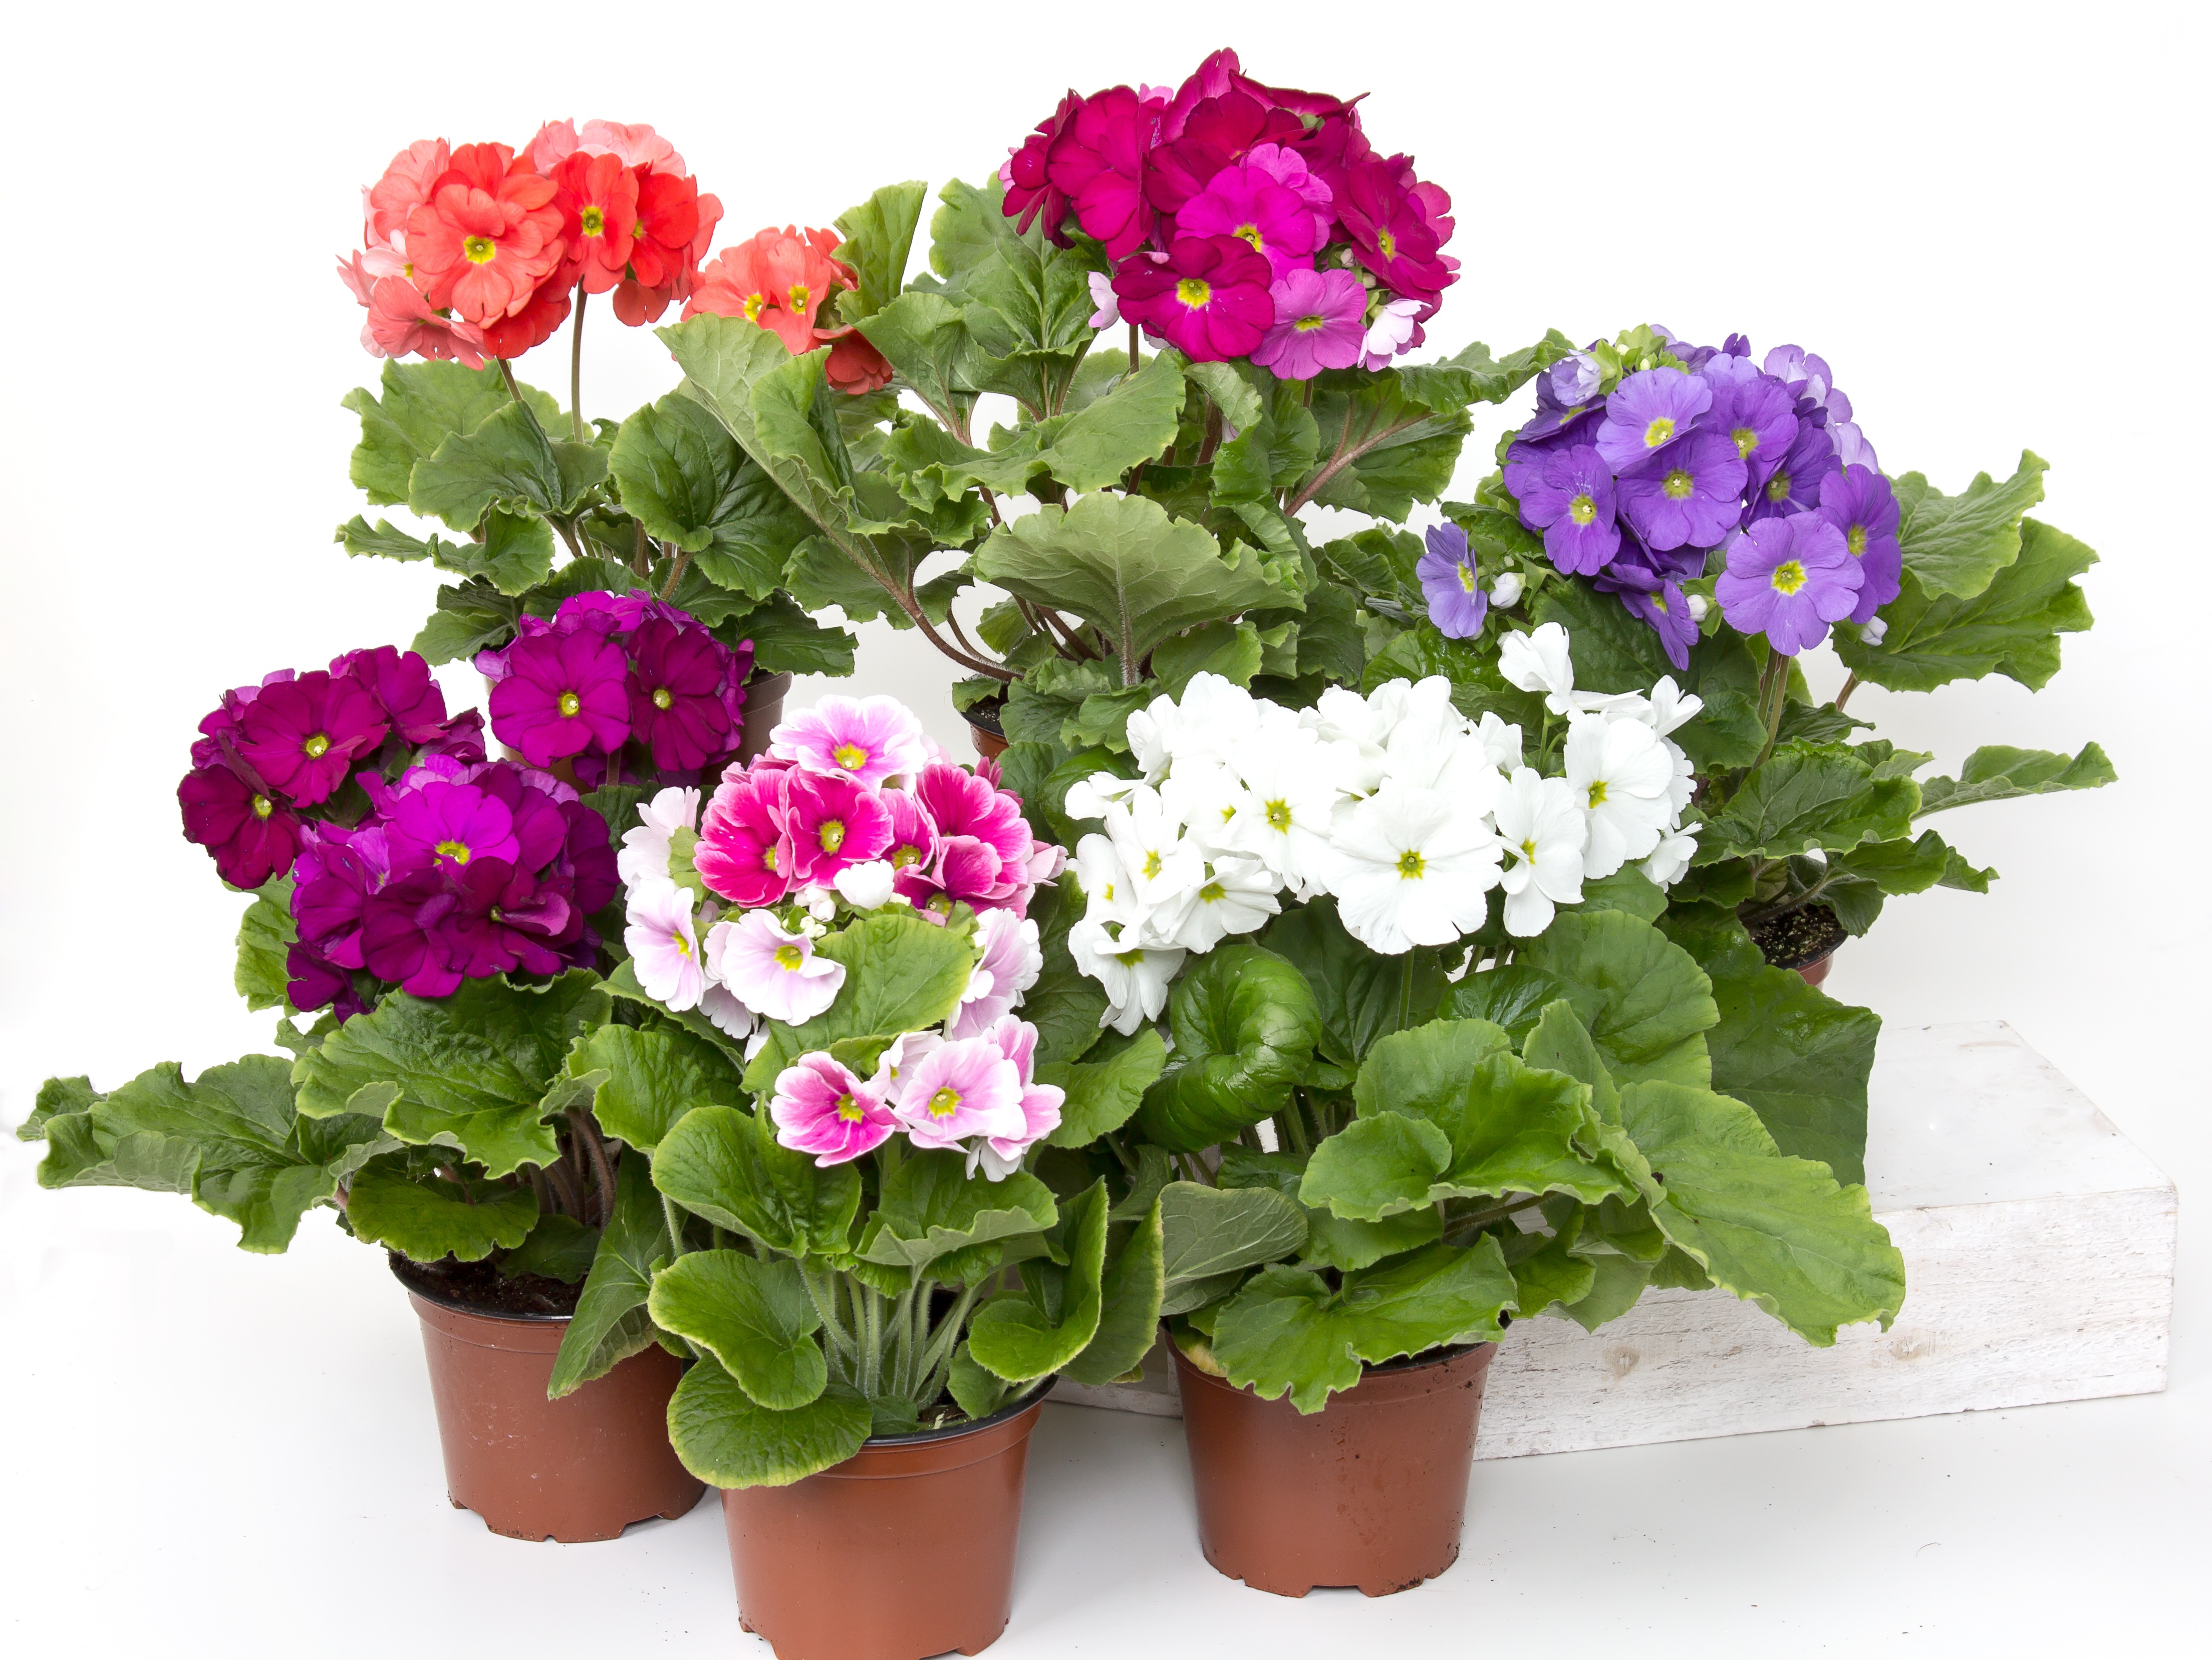
nature, blossom, plant, flower, bloom, spring, colorful, geranium, flowerpot, floristry, viola, pansy, flowering plant, primroses, flower bouquet, cut flowers, annual plant, land plant, violet family, geraniales, cup primrose